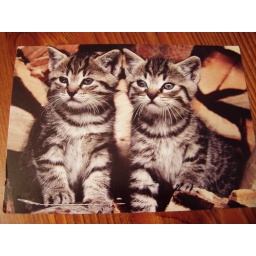
Sent by Norman from Nurnberg in Germany. One yellow petalled flower stamp at 65 Eurocents.